James Rowland (RAAF officer)

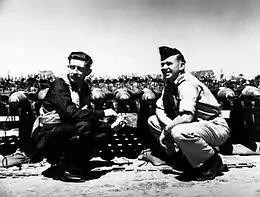
Two men crouching opposite each other, one in flying gear and the other in light-coloured uniform with forage cap

Rowland's commission was terminated in November 1945. Returning to Australia, he resumed his studies at the University of Sydney and completed his degree, before rejoining the RAAF as a member of its newly formed Technical Branch in 1947. He was posted to Britain in 1949 to attend the Empire Test Pilots' School. In 1952, he was appointed chief test pilot with the Aircraft Research and Development Unit (ARDU) at RAAF Base Laverton, Victoria. Rowland led trial programs that involved many of the Air Force's early jets such as the Gloster Meteor, de Havilland Vampire, English Electric Canberra, and CAC Sabre. Promoted to squadron leader, he earned the Air Force Cross for his test flying achievements; the award was gazetted on 1 January 1955. He married Faye Doughton on 20 April 1955; the couple had a daughter, Anni.